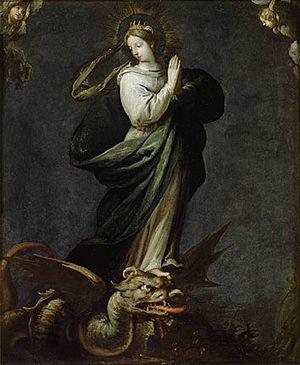
Felice Brusasorci dit Felice Riccio est un peintre italien maniériste de la Renaissance tardive dont l'œuvre se rattache à l'école véronaise.